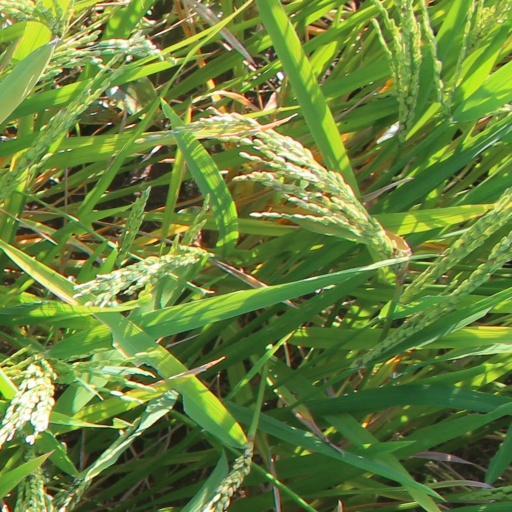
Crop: rice